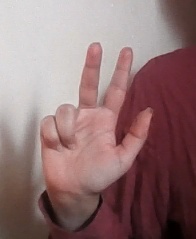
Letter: al